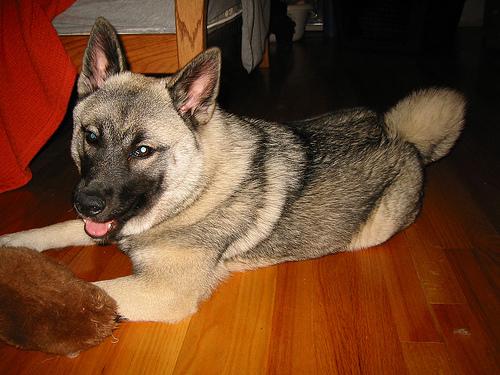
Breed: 217-n000046-Norwegian_elkhound